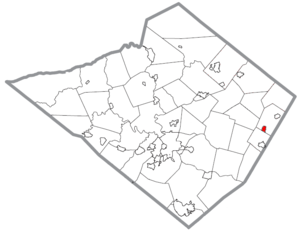
Bechtelsville est un borough situé à l'est du comté de Berks, en Pennsylvanie, aux États-Unis. En 2010, il comptait une population de 942 habitants.